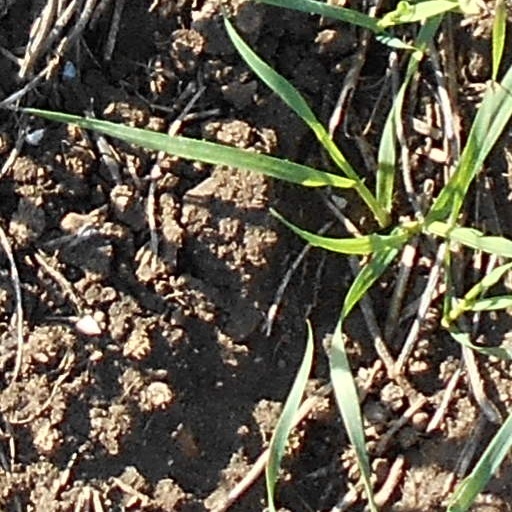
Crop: wheat